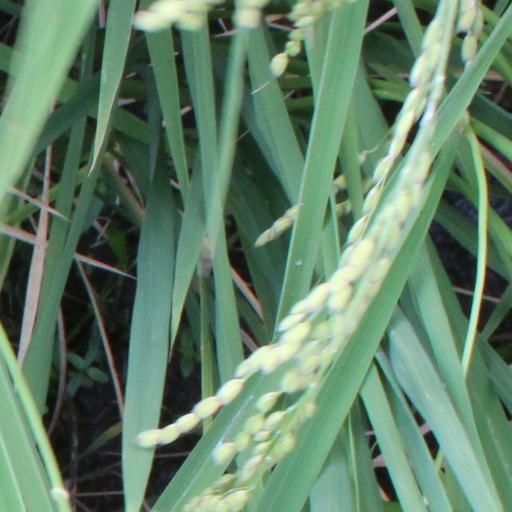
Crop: rice